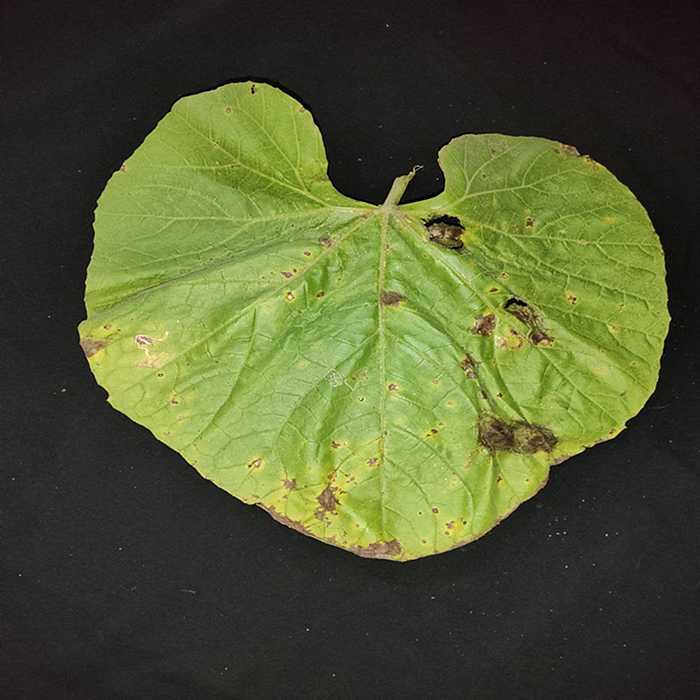
Plant: Bottle gourd
Label: Downey mildew